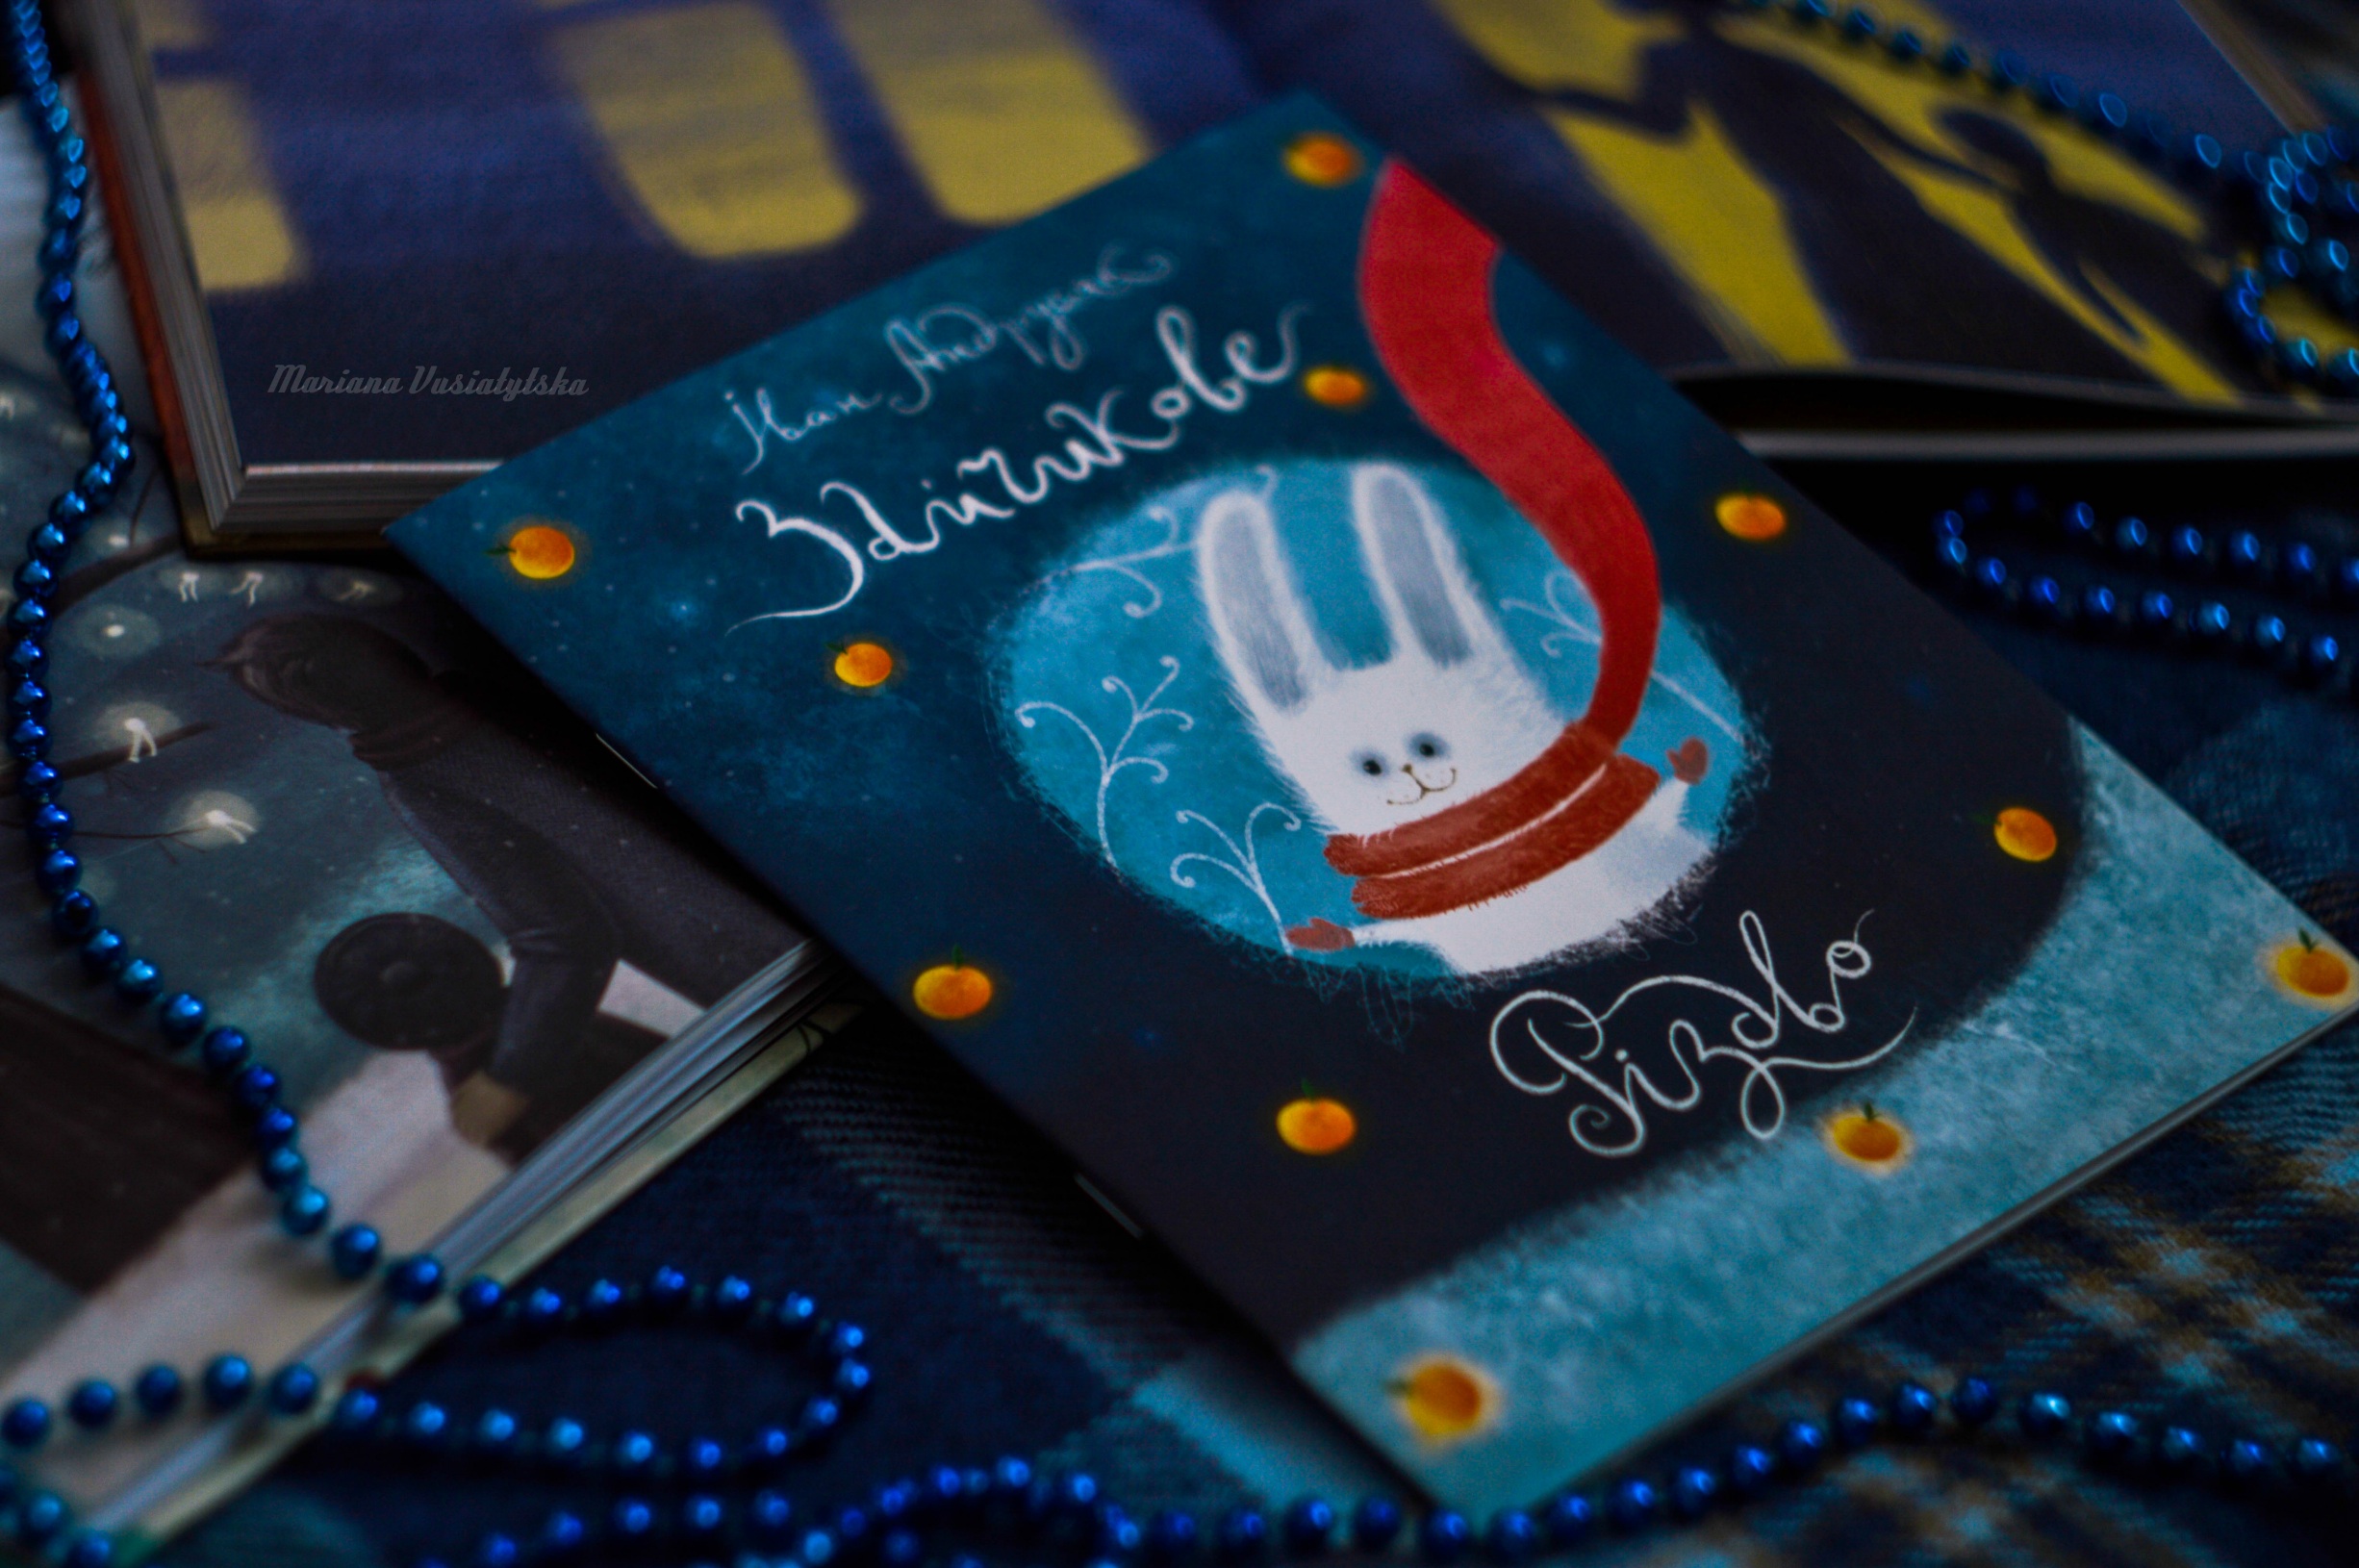
color, blue, art